The F Word (British TV series)

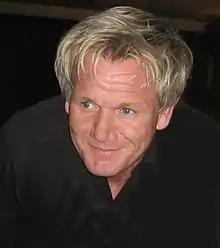
Gordon Ramsay

The first series is based around the "Get Women Back in the Kitchen" campaign where Ramsay visited several English households to help women who wanted to improve their culinary skills. "The Times"s restaurant critic Giles Coren and food writer Rachel Cooke acted as field correspondents who presented reports on unique food fads and healthy eating respectively. Two or three commis (picked from a thousand applicants) squared off in each episode to earn a position at one of Ramsay's restaurants. Ramsay raised turkeys in his garden, so that his children gained a better understanding of where their food came from. Chef and television presenter Hugh Fearnley-Whittingstall regularly offered tips on raising free range turkeys. The turkeys were named after other celebrity chefs, for example, Ainsley, Antony, Jamie, Delia, Gary and Nigella. The pudding (dessert) challenge regularly pitted Ramsay with a celebrity guest, with the winner having the honour of serving his or her pudding to the guests at the F-Word restaurant.